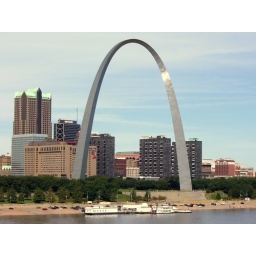
There was no stopping. Just snapping pictures from the car as we crossed the bridge over the Mississippi.